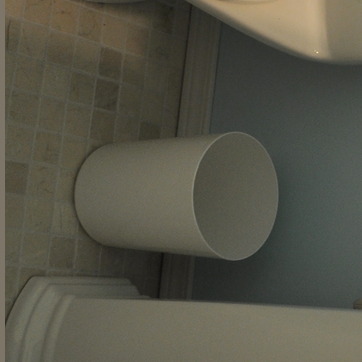
Material: plastic